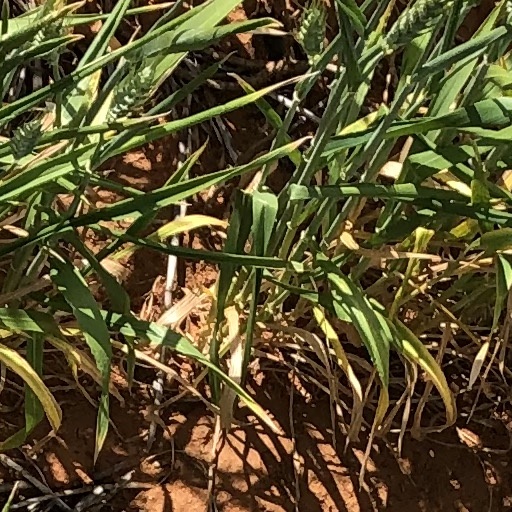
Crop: wheat